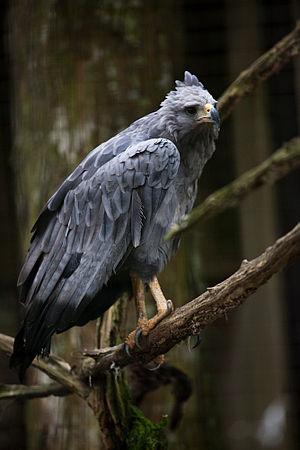
La province de La Pampa est une province du centre de l'Argentine. Elle est bordée à l'ouest par la province de Mendoza, au sud par le Río Colorado qui la sépare de la province de Río Negro, à l'est par celle de Buenos Aires et au nord par la province de San Luis et celle de Córdoba. Sa capitale est Santa Rosa.
La province de La Rioja est une subdivision de l'Argentine située au nord-ouest du pays. Elle est limitée au nord-ouest par le Chili, à l'ouest par la province de San Juan, au sud par la province de San Luis à l'est par la province de Córdoba et au nord par la province de Catamarca.
La province du Chaco est une subdivision de l'Argentine située au nord du pays. Elle est bordée à l'ouest par les provinces de Salta et de Santiago del Estero, au sud par celle de Santa Fe, au sud-est par celle de Corrientes et par le Paraguay et à l'est et au nord par la province de Formosa.